The Stone Roses

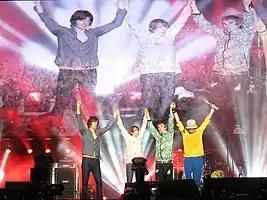
The Stone Roses in 2012

The Stone Roses were an English rock band formed in Manchester in 1983. They were one of the pioneering groups of the Madchester movement in the late 1980s and early 1990s. The band's classic and most prominent lineup consisted of vocalist Ian Brown, guitarist John Squire, bassist Gary "Mani" Mounfield, and drummer Alan "Reni" Wren.